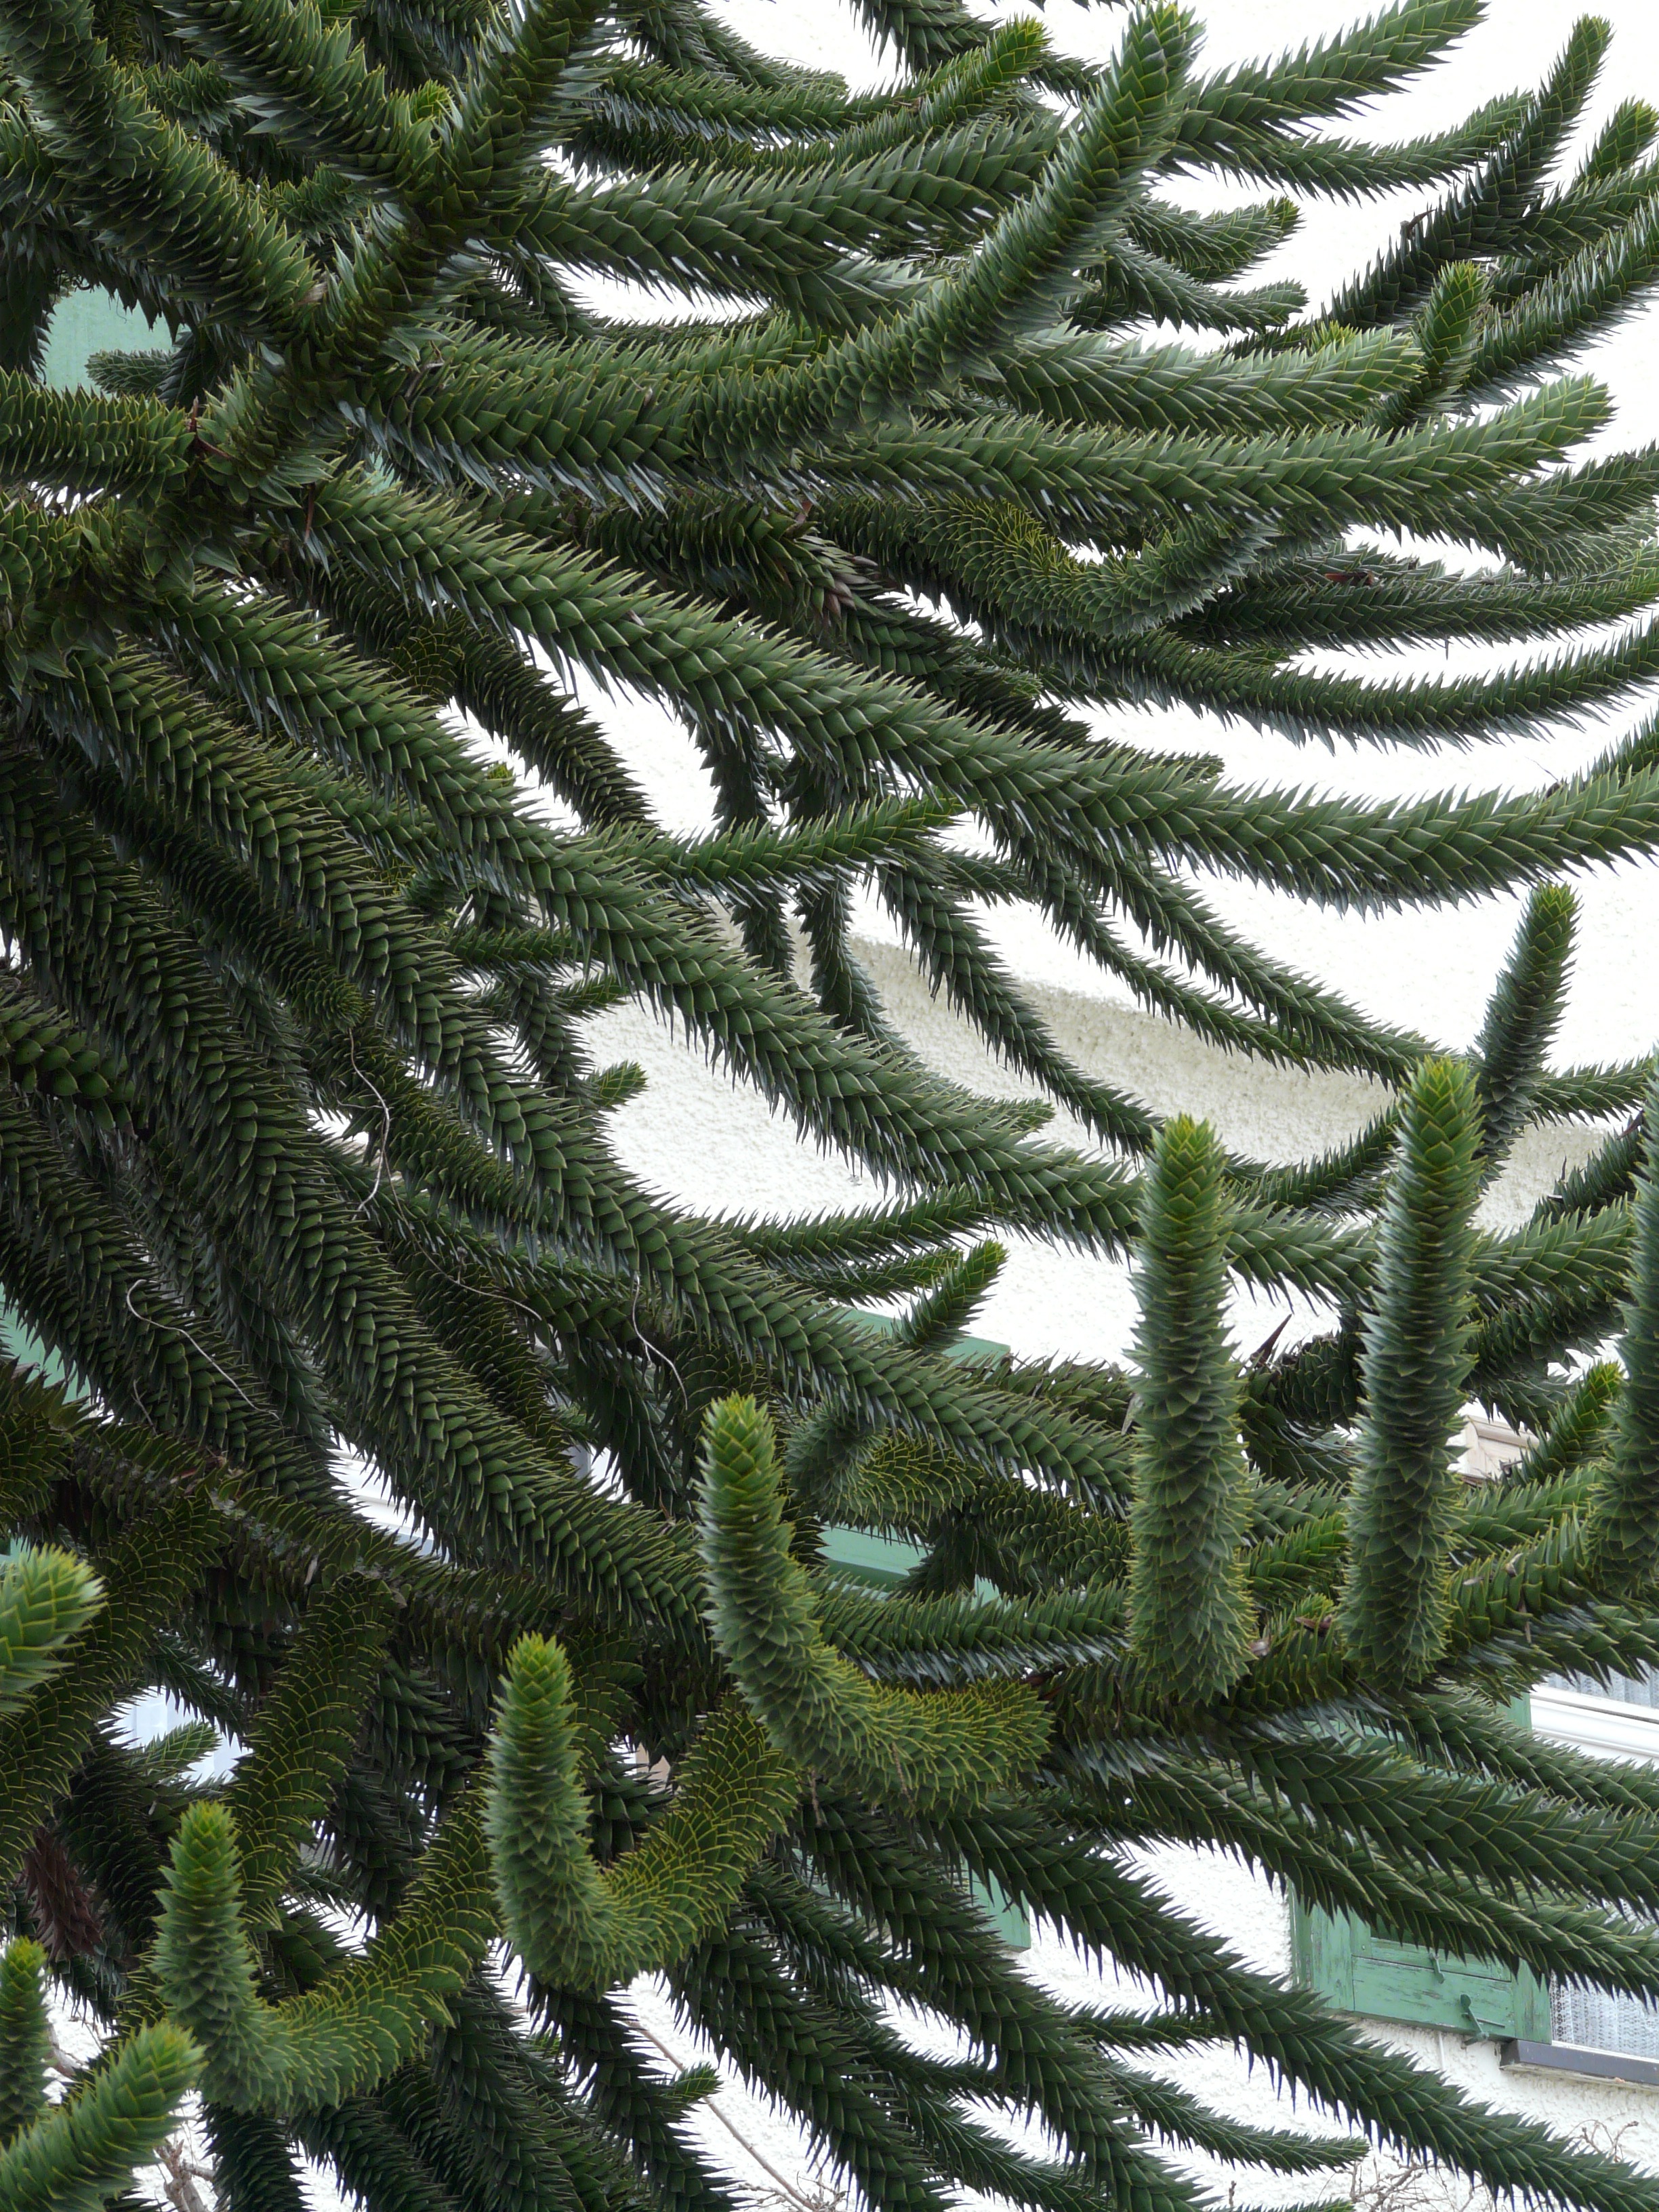
tree, branch, plant, pine, evergreen, botany, fir, fern, conifer, spruce, branches, exotic, araucaria, araucana, araucariaceae, biome, araucaria araucana, pine family, woody plant, temperate coniferous forest, land plant, ferns and horsetails, araucaria family, monkey puzzle tree, dombeya chilensis, chile pine, snake tree, shed fir, chilean schmucktanne, jewelry fir, chile fir, fir type